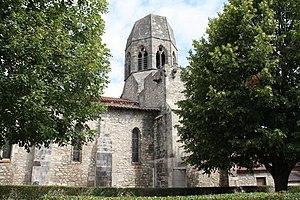
Église Saint-Jean-Baptiste de Charroux, Allier, France This file was uploaded with Commonist.
L'église Saint-Jean-Baptiste est une église catholique située à Charroux, en France.
Cet article recense une partie des monuments historiques de l'Allier, en France.
Cet article recense les monuments historiques français classés en 1912.